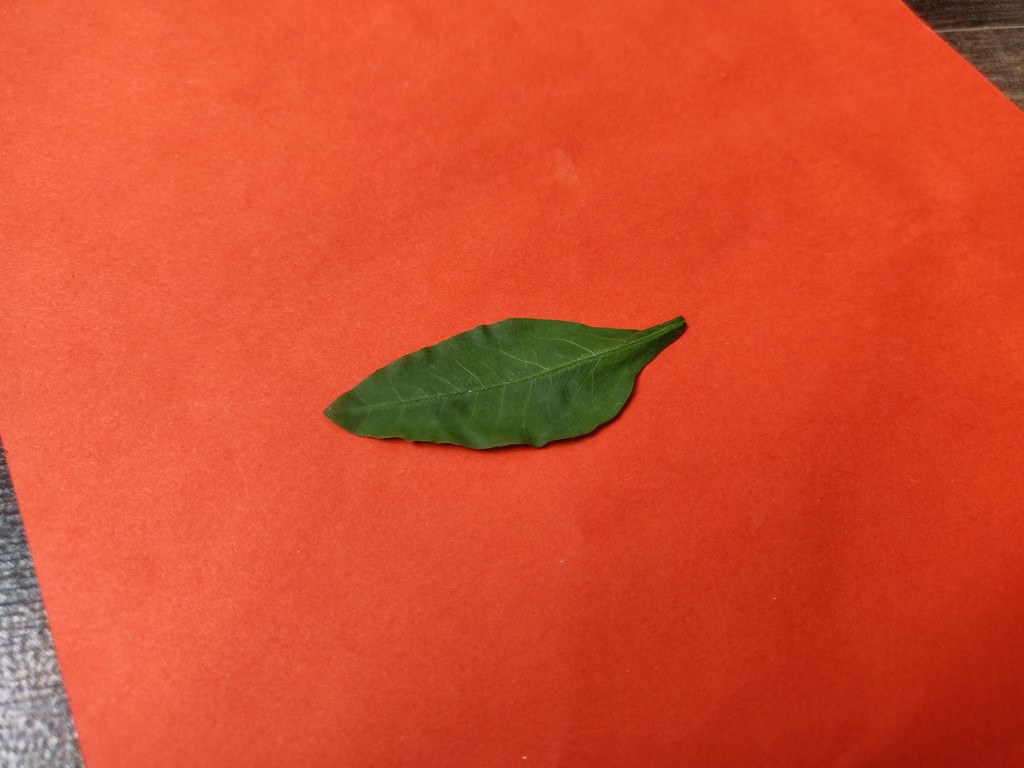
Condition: Healthy
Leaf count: single
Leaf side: front